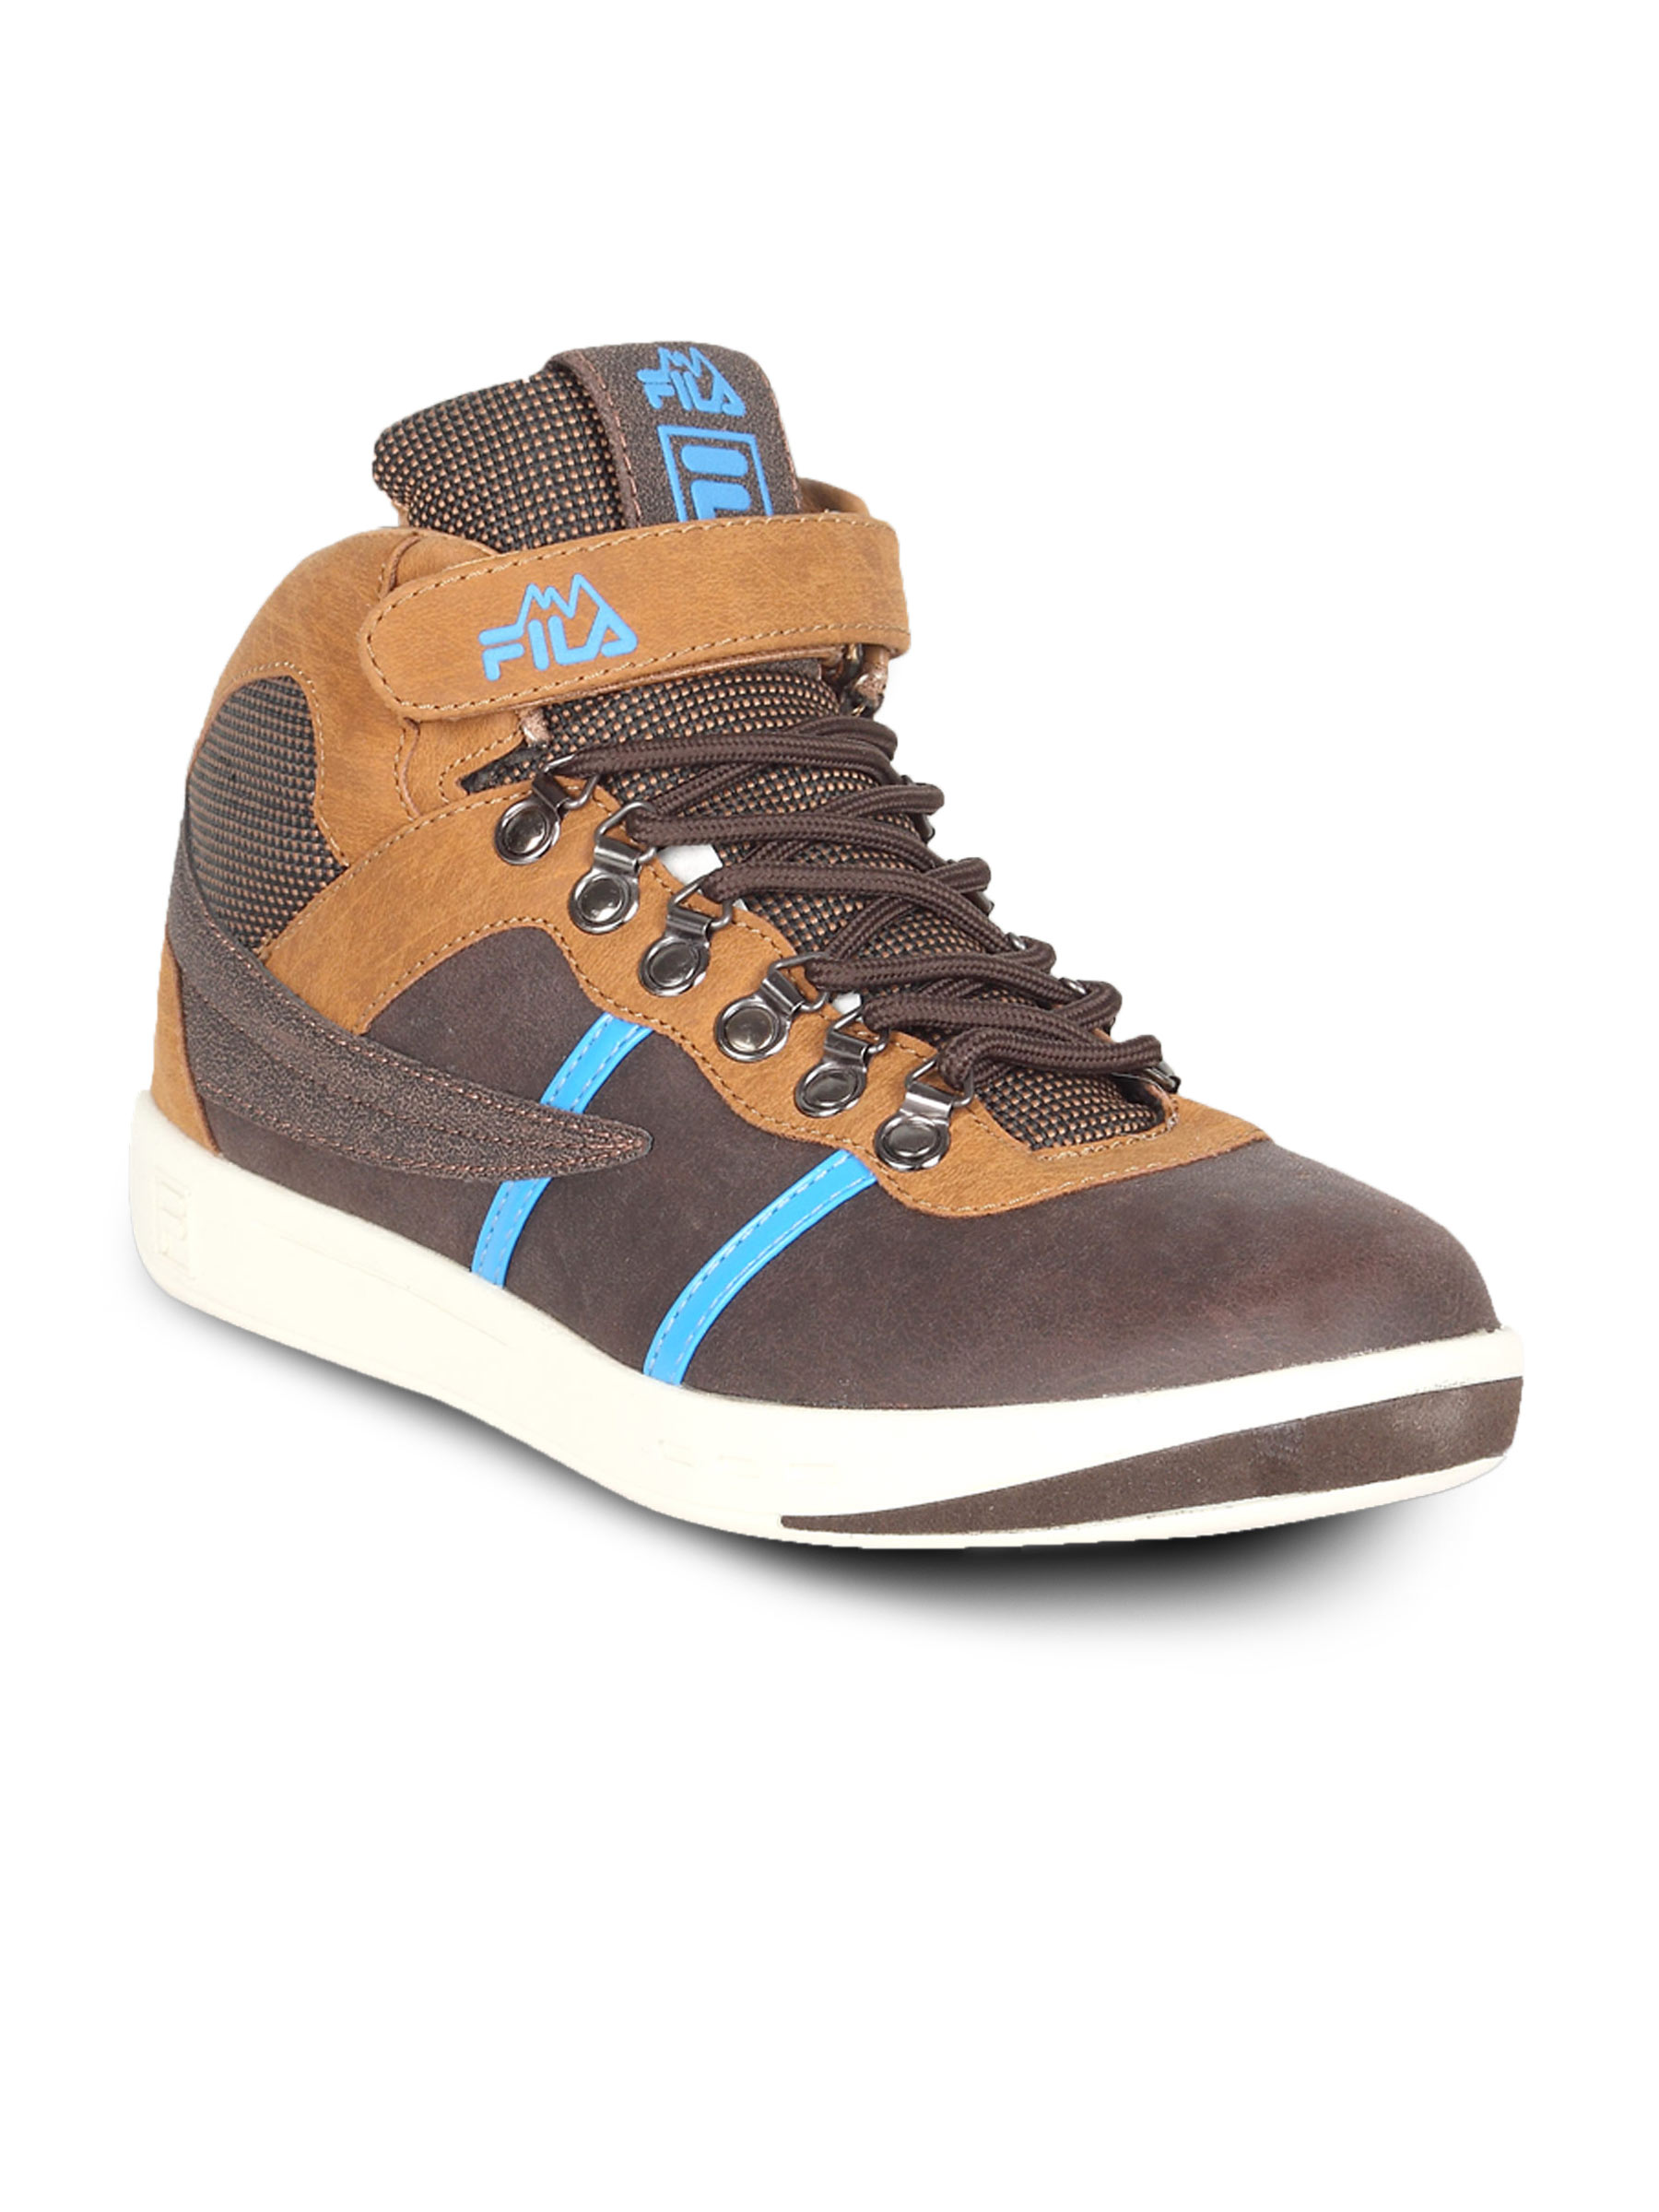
Fila Men's Fitness Hiker Brown Shoe
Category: Footwear / Shoes / Casual Shoes
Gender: Men
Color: Brown
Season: Summer 2011
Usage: Casual